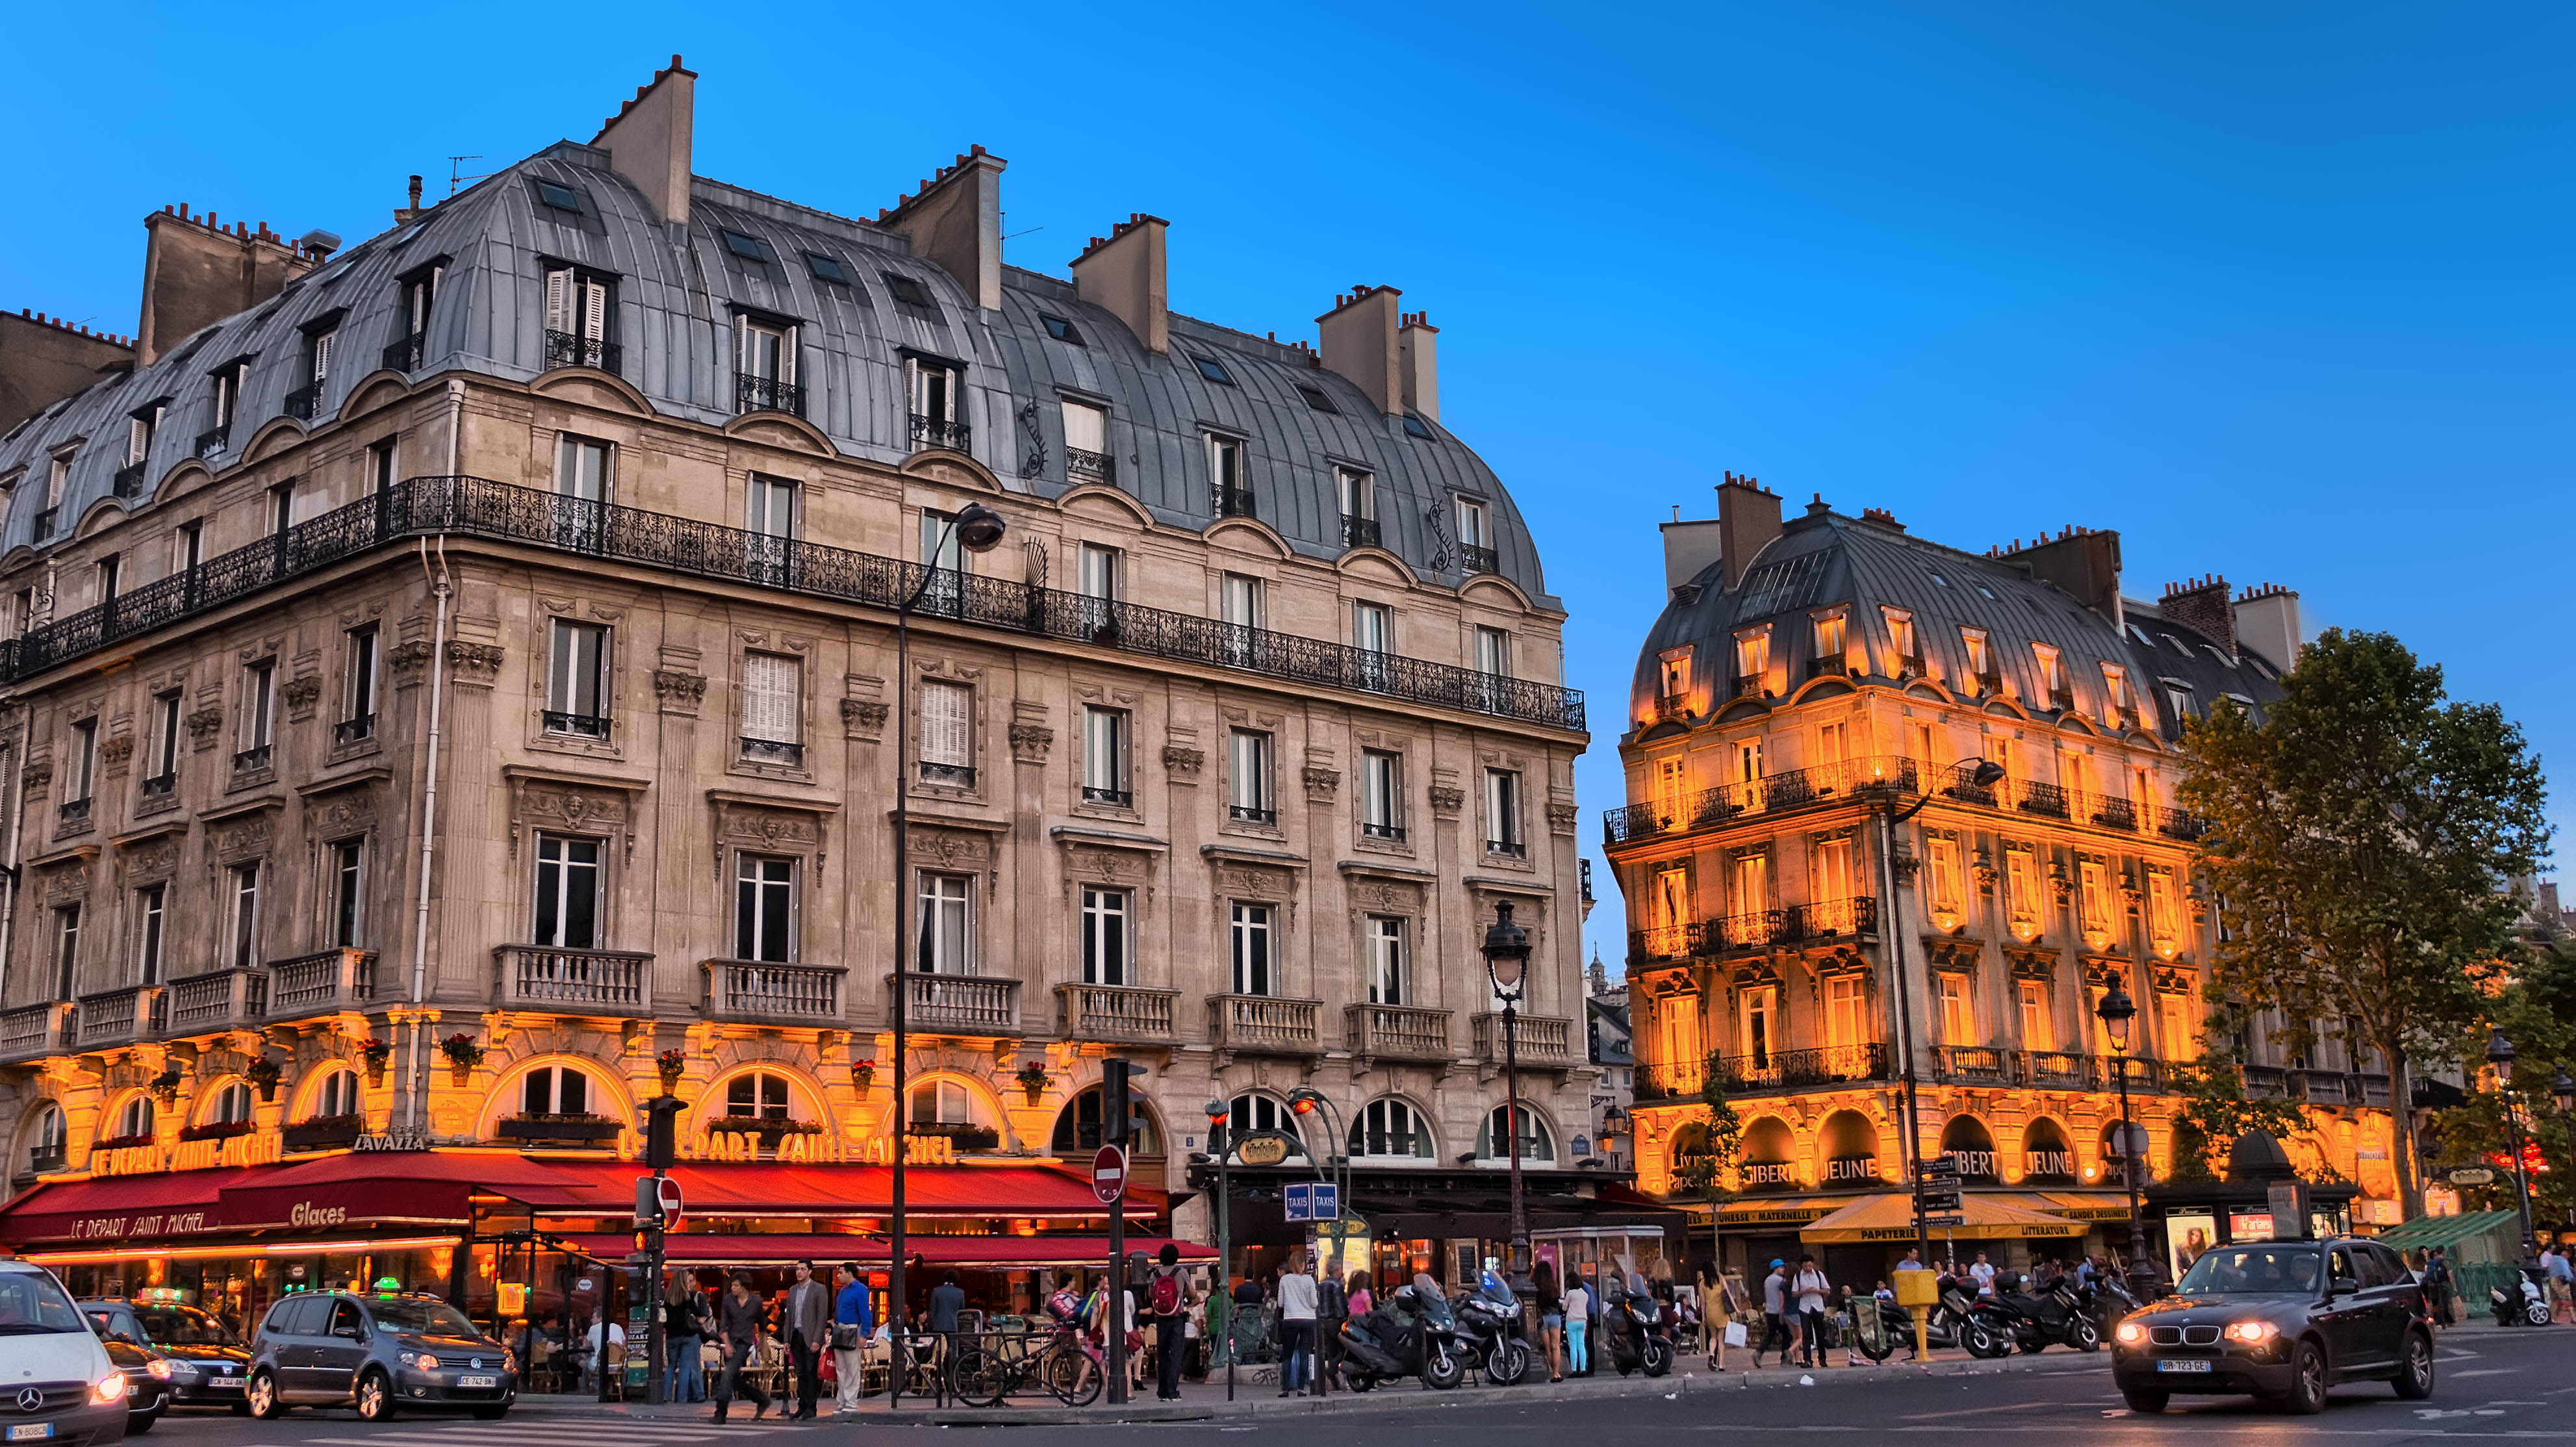
cafe, architecture, sunset, town, city, paris, cityscape, downtown, france, evening, plaza, landmark, facade, places, hdr, 2013, town square, sns, lumix, panasonic, dmc, lx7, panasoniclumixdmclx7, metropolis, iledefrance, urban area, human settlement